Answer in natural language. Considering the relative positions, where is Doorway with respect to stone countertop? Choose between the following options: above or below
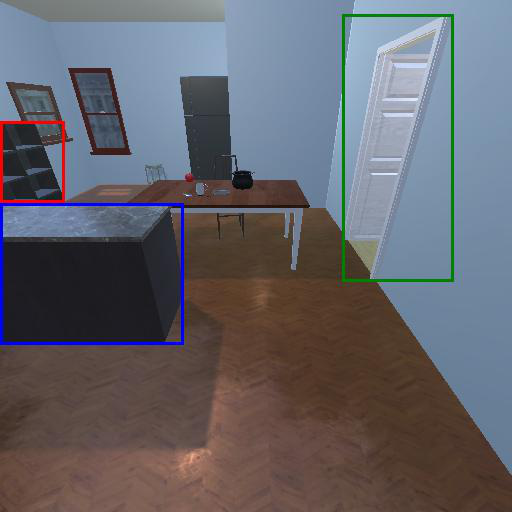
<answer>above</answer>